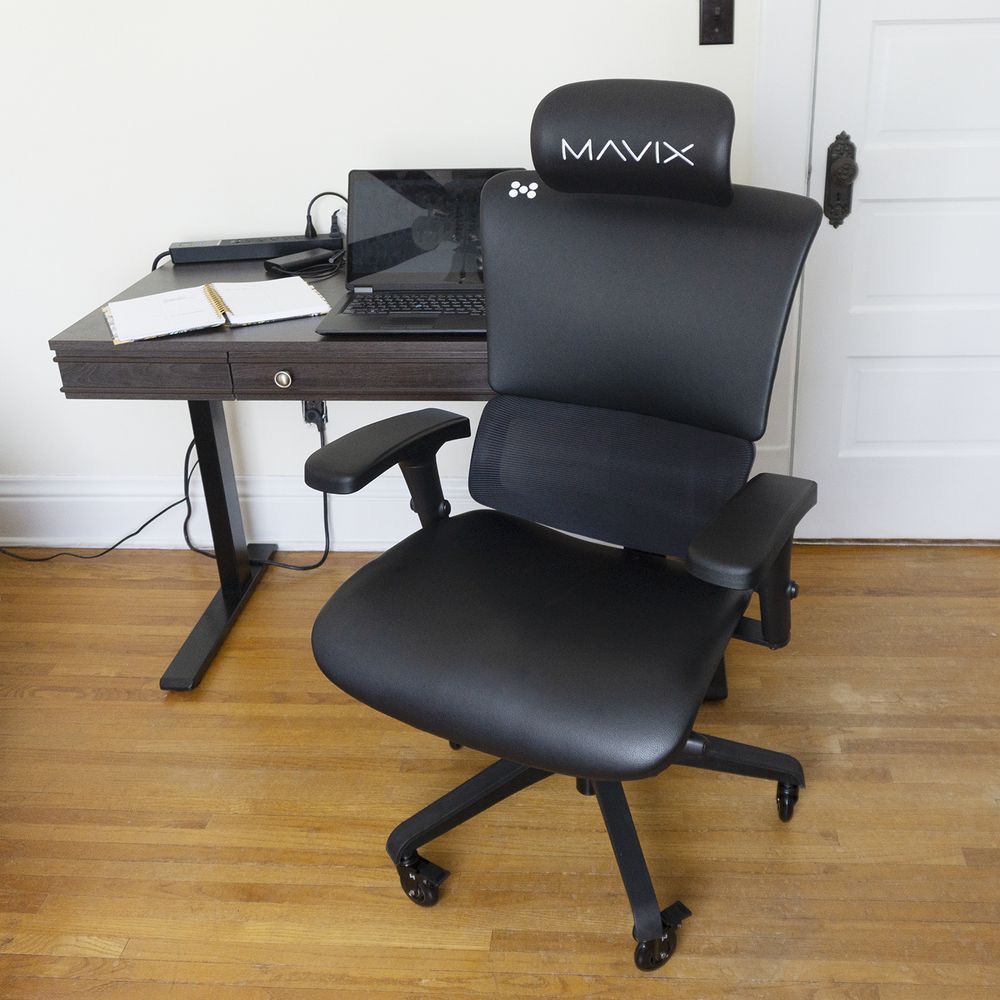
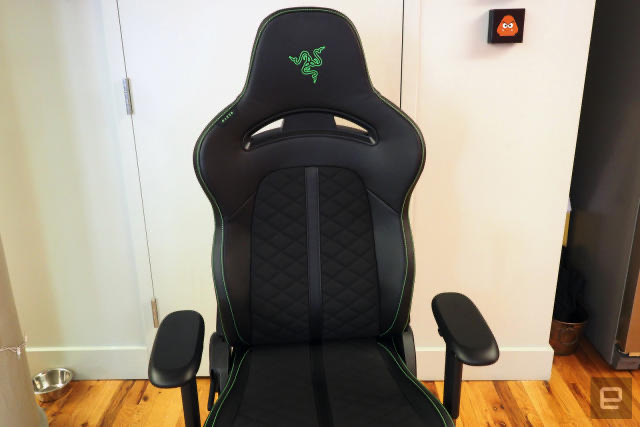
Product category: items_chair
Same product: no